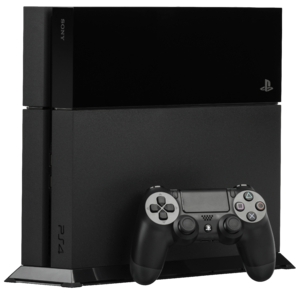
La console de jeux vidéo PlayStation 4 développées par Sony. Sortie le 29 novembre 2013 en Europe, il s'agit d'une console de huitième génération. Illustration de la console avec la manette DualShock 4, et un support vertical en option.
La PlayStation 4 est une console de jeux vidéo de salon de huitième génération développée par Sony Computer Entertainment. Présentée le 20 février 2013, elle succède à la PlayStation 3 et se place en concurrence avec la Xbox One de Microsoft et la Wii U puis la Switch de Nintendo, consoles concurrentes de huitième génération.